Doyle Brunson

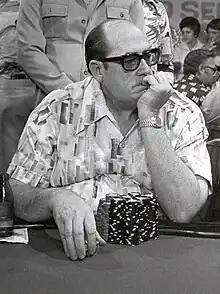
Brunson on the way to his 1976 WSOP Main Event title

Brunson started by playing in illegal games on Exchange Street in Fort Worth with friend Dwayne Hamilton. Eventually, they began traveling around Texas, Oklahoma, and Louisiana, playing in bigger games, and meeting fellow professionals Amarillo Slim and Sailor Roberts. The illegal games Brunson played in during this time were usually run by criminals who were often members of organized crime, so rules were not always enforced. Brunson had recounted the violence and criminality of that era, such as the time a player at another table was shot and killed during a game.